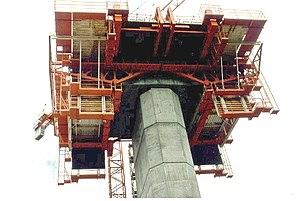
Viaduc de La Barricade - Début de construction en encorbellement du fléau sur la pile P1
Le viaduc de la Barricade est situé sur l'autoroute A89 qui assure la liaison entre Clermont-Ferrand et Bordeaux. Cette autoroute, dont le Maître d’Ouvrage est l’ASF, est la première grande transversale autoroutière à vocation européenne.